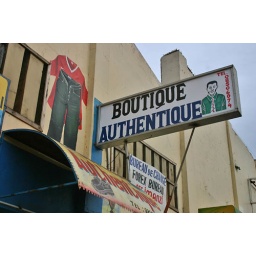
sign on a street in Kigali, Rwanda near the bus station